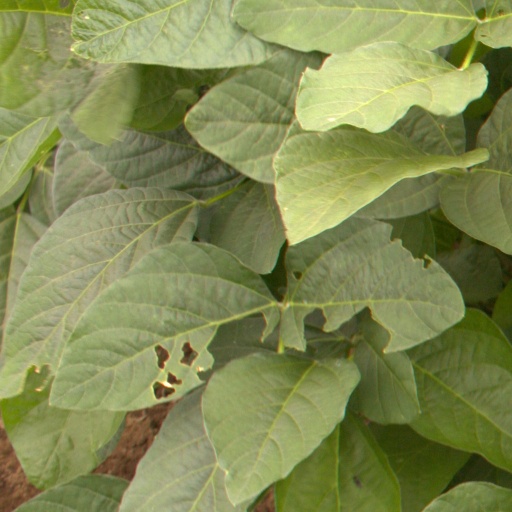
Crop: soybean